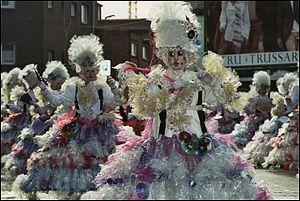
Cet article recense les pratiques inscrites au patrimoine culturel immatériel en Belgique.